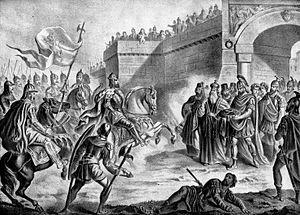
«
Le tsar Siméon Iᵉʳ le Grand, en bulgare Симеон I Велики, translittéré Simeon I Veliki, régna sur la Bulgarie entre 893 et 27 mai 927. Les campagnes qu'il mena contre l'Empire byzantin, les Magyars et les Serbes conduisirent à l'apogée territoriale de la Bulgarie, qui devint la puissance dominante des Balkans et de l'Europe orientale. Son époque, également marquée par une prospérité culturelle sans précédent, fut par la suite considérée comme l'âge d'or de la civilisation bulgare.